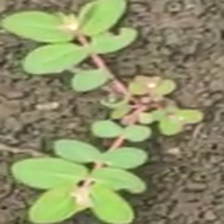
Weed species: Choti_dudhi_(Euphorbia_hirta)